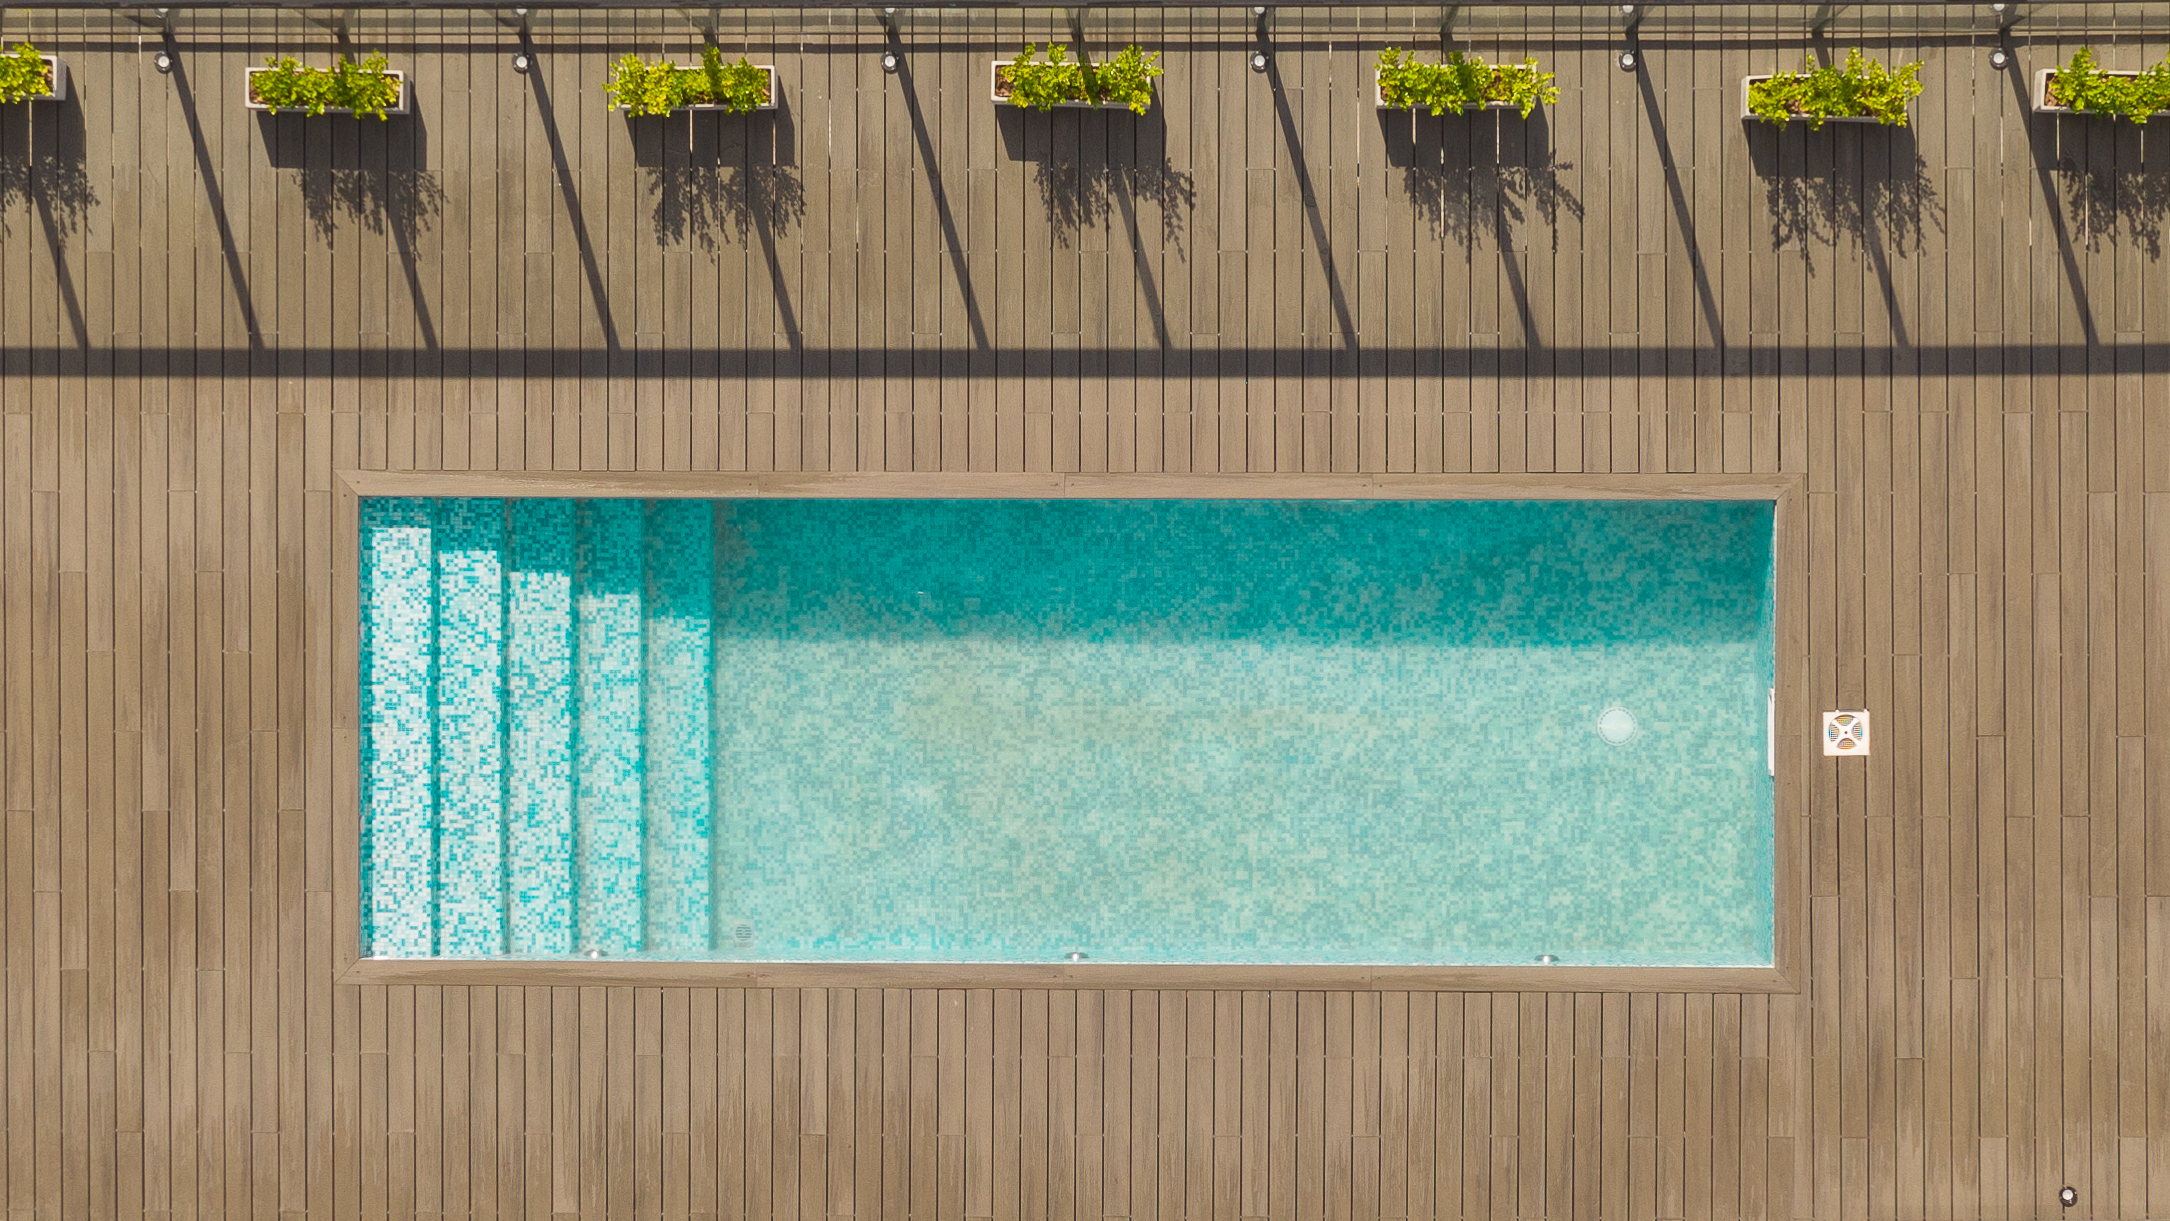
water, plant, rectangle, green, azure, wood, yellow, paint, wall, grass, Material property, font, wood stain, hardwood, Tints and shades, facade, flooring, pattern, composite material, design, window, art, metal, electric blue, symmetry, plank, plywood, glass, flower, door, landscape, shadow